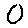
Label: 0